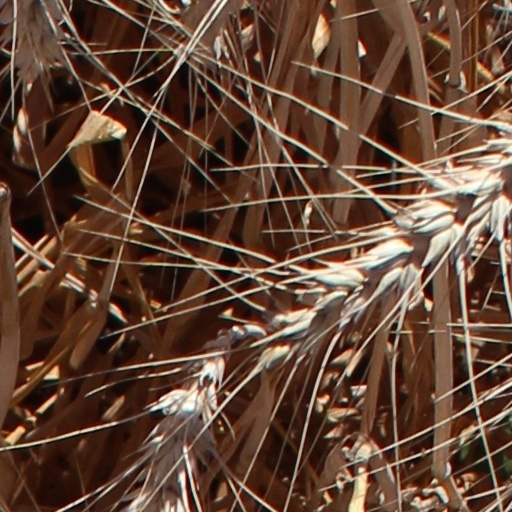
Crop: wheat